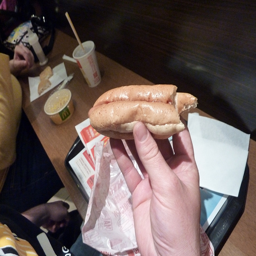
a close up of a person holding food
A man holding a hot dog in his hand near a laptop computer.
two people eating at a mcdonalds fast food
Someone is holding an already bitten donut.
A person's hand holding a bread roll with a bite taken out of it at a lunch counter.